Bluebell Railway

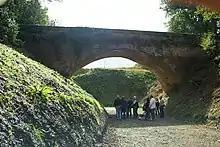
This cutting between Kingscote and East Grinstead had been used as a rubbish tip, and the waste material had to be cleared before the line could be reopened. The track northeast of this point was relaid to allow the waste to be removed by rail.

From its inception, the society had always planned to work northwards towards East Grinstead, where the line would connect with the national network. BR donated Imberhorne Viaduct to the railway in 1992, but the purchase of the final pieces of the by then privately owned track bed north to East Grinstead was only completed in 2003, allowing physical civil engineering activity to be undertaken from that year.